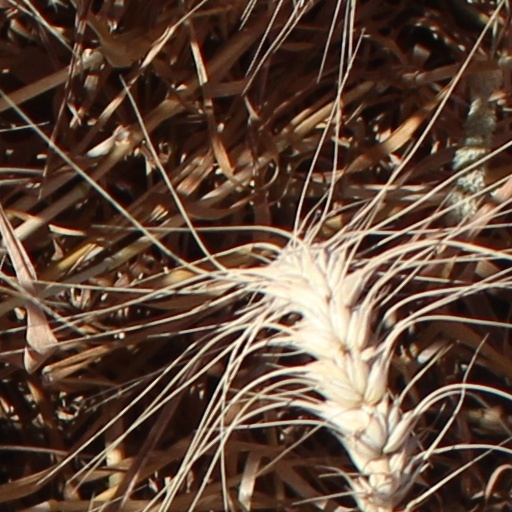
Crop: wheat